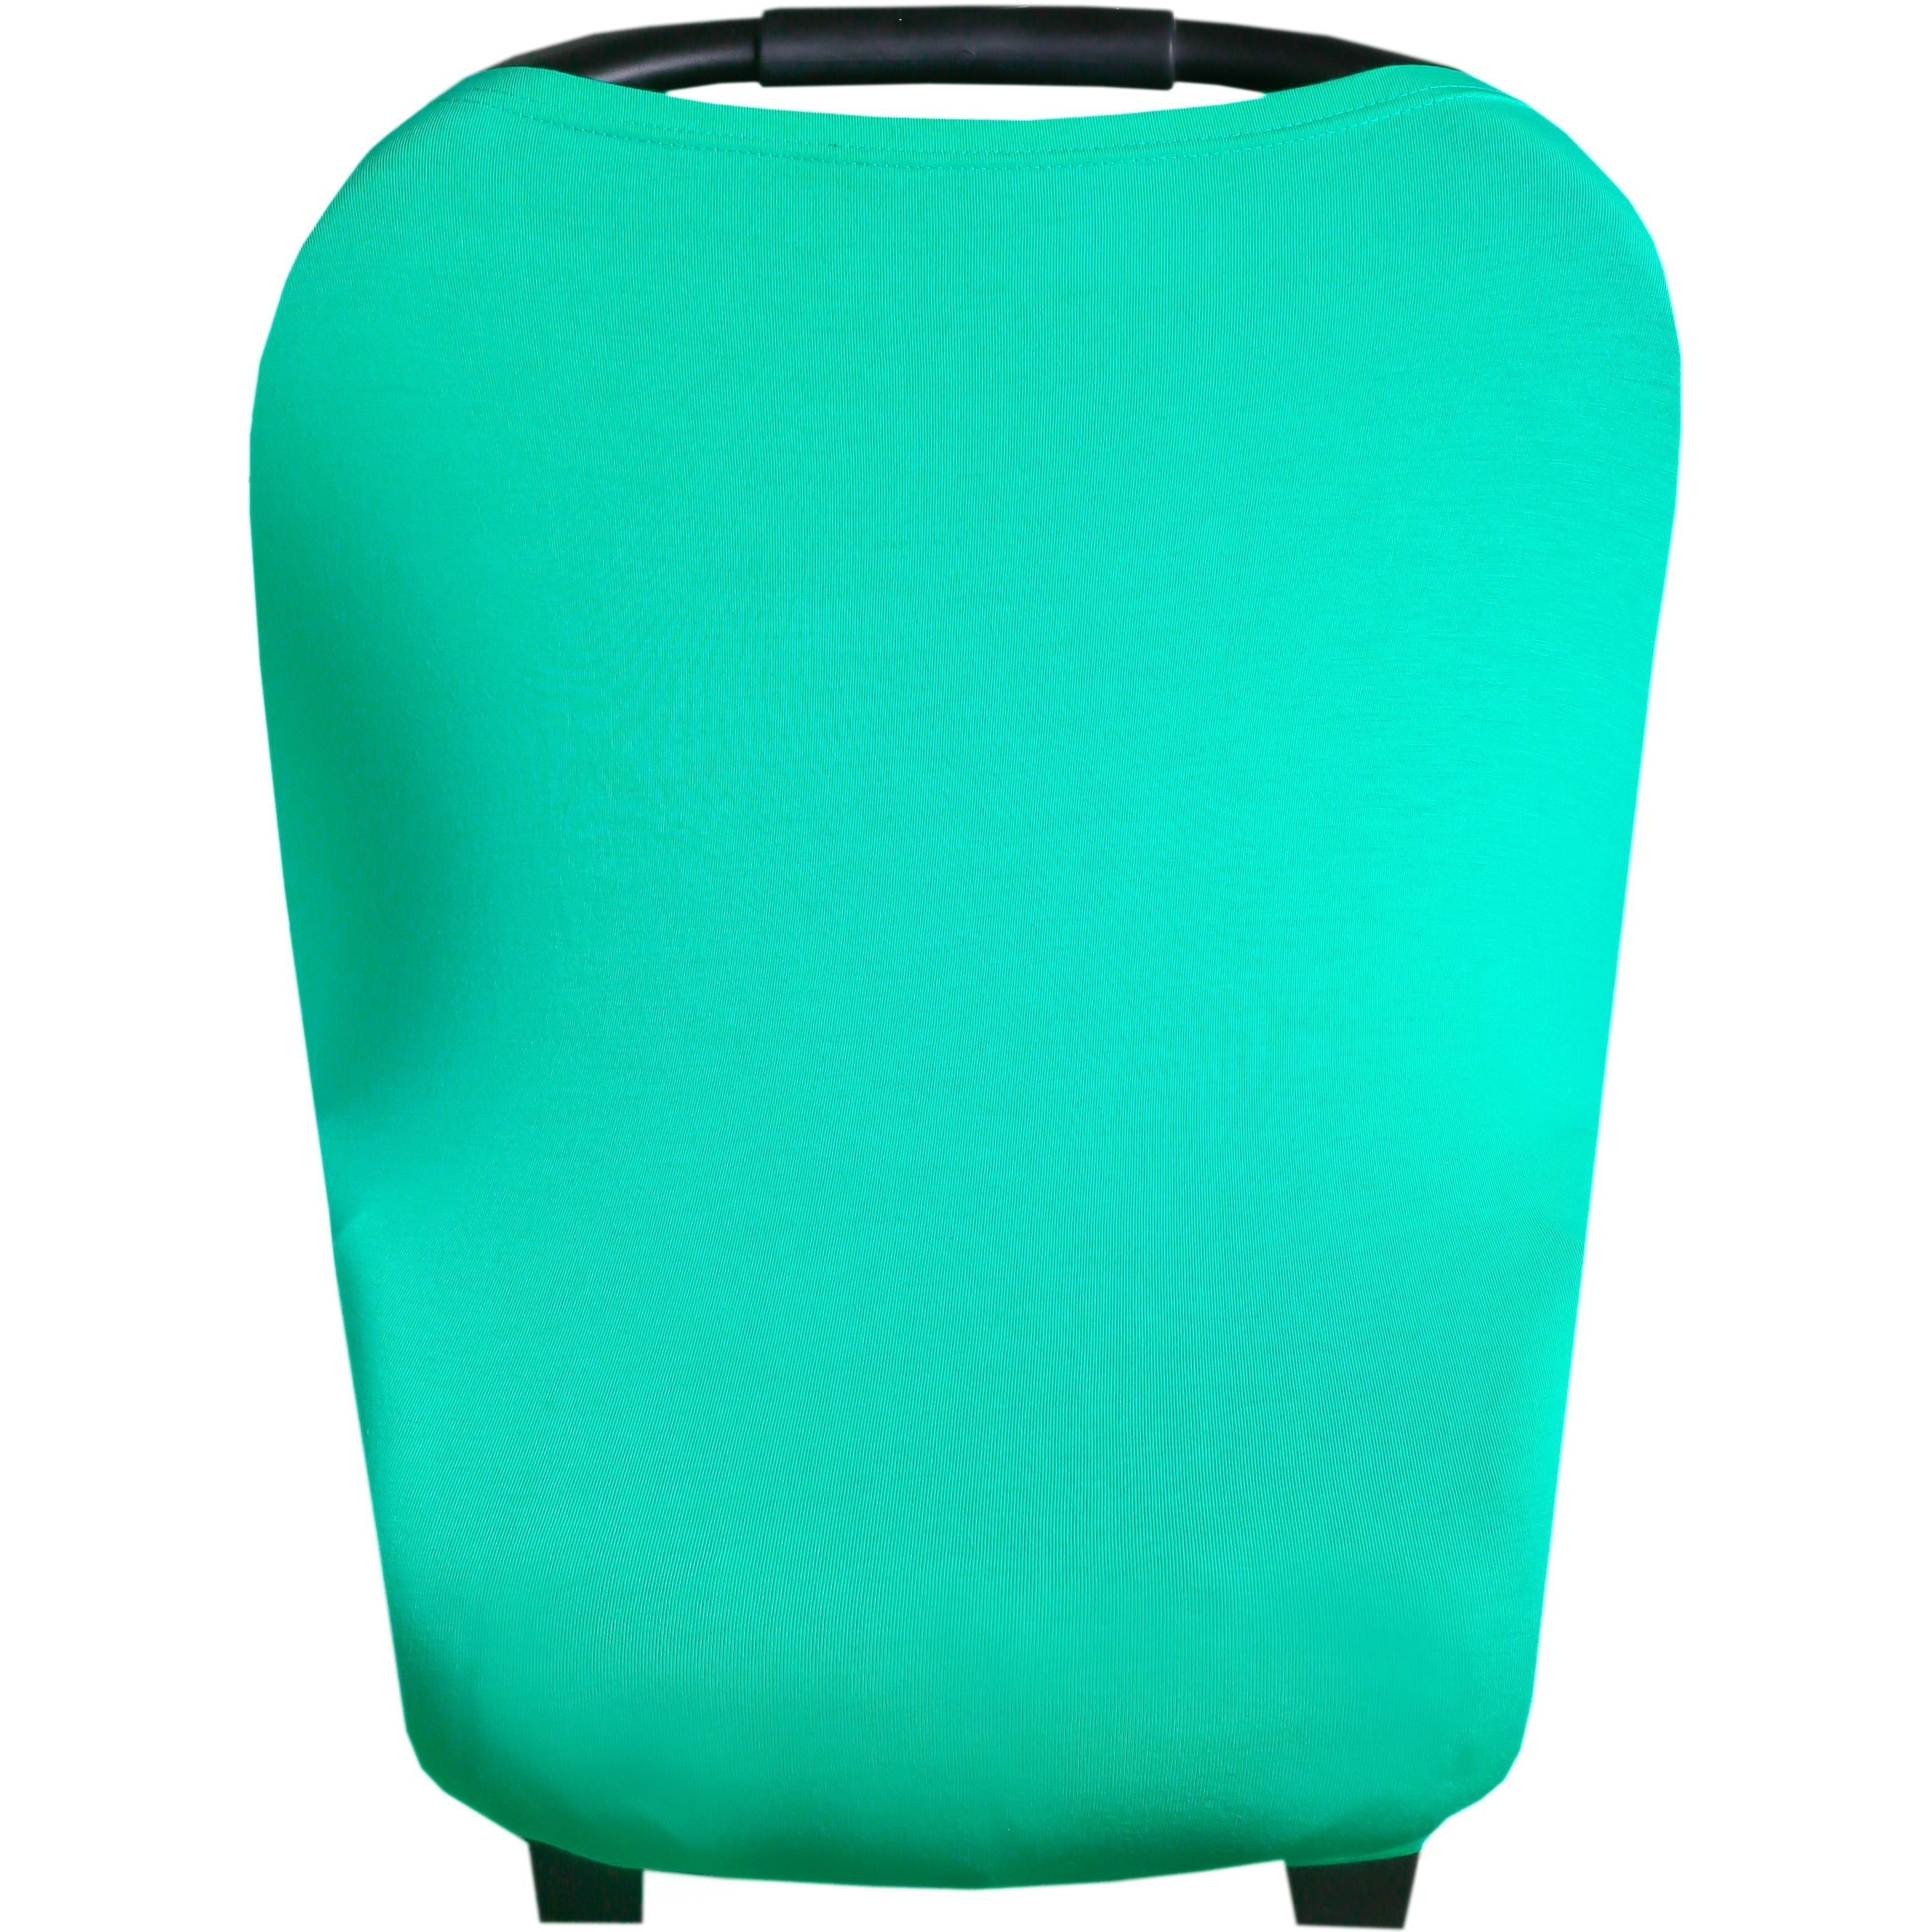
Copper Pearl Multi-Use Cover | Spout
Copper Pearl multi-use 5-in-1 cover can be used as a car seat cover, a nursing cover, a shopping cart cover, a high chair cover, and an infinity scarf. This versatile cover is made of a high quality, stretchy, and durable fabric. The unisex, modern, and trendy fabric offers your baby protection from the elements such as wind, rain, snow, and bright light. It is quick and easy to put on and take off but snug enough that your little one can't kick it off while nursing. The cover is warm enough for the cold winter months and lightweight enough for the hot summer months. As a nursing cover, it provides full and adequate coverage for worry-free nursing. You no longer have to be nervous about nursing in public or wherever you are. The stretchy fabric also allows you to easily access to your newborn while breastfeeding, to ensure a good latch or for any other adjustments. While you are shopping, this cover protects your little one from germ infested shopping carts, providing a great alternative to using antibacterial wipes every time you go to the store. One size fits almost all models of car seats, shopping carts, and nursing mothers. Compact when folded, the cover conveniently takes up little storage space in your diaper bag or purse. This nursing cover / car seat cover makes a perfect Christmas present or baby shower gift for new moms. Multi-use 5-in-1 Design Stretchy fabric fits most all car seats, shopping carts, high chairs and nursing mothers. It can also be a trendy infinity scarf! Our multi color floral fabric is trendy and perfect for baby girls All Season Use Covers are made for all season use and provide protection against the elements High Quality and Modern Fabric High quality, modern and trendy fabric is a rayon blend and folds very small for easy storage Easy to Use, Great for Nursing Easy to use, easy to put on and take off of your car seat, easy access to see your baby while nursing Unique Gift for New Moms Their car seat cover makes the best gift for new parents, baby showers, Christmas present or for any excuse to make a statement with your baby
Brand: Copper Pearl
Category: Baby & Toddler > Baby Transport Accessories > Shopping Cart & High Chair Covers